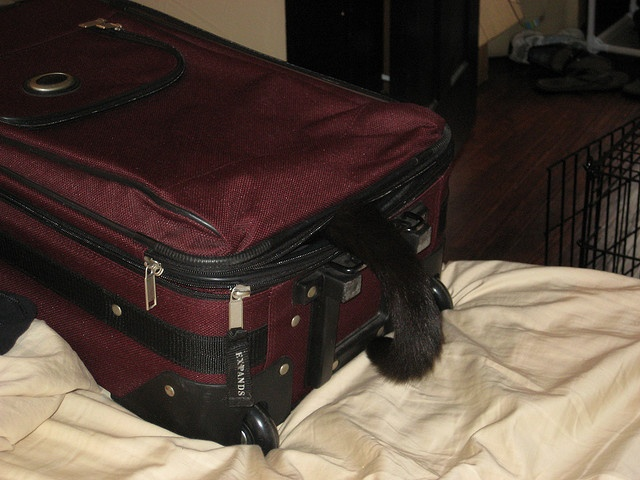
A tail of a cat hanging on the outside of a suitcase.
A black cat tail sticking out of a burgundy suitcase/
The tail of an animal pokes out from a suitcase.
A red piece of luggage sitting on top of a bed.
THERE IS A SUTCASE THAT IS ON THE BED